Isaac Bissell

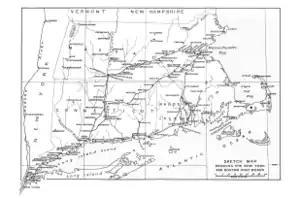
Map of Boston Post Roads, showing the Boston and New York roads, 1914

Bissell was a post rider who rode on horseback between Boston and Hartford, Connecticut Colony on the Upper Post Road, a mail delivery route. After Worcester, he stopped at Springfield, before going to Hartford in Connecticut.